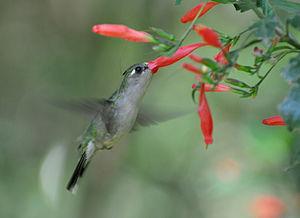
Le Colibri à huppe bleue est une espèce d'oiseaux-mouches.